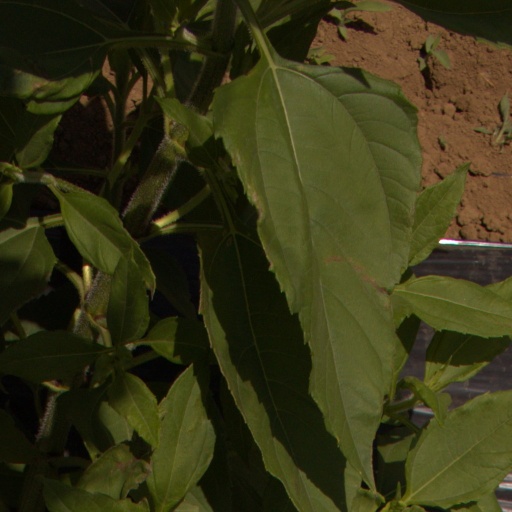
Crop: Jerusalem artichoke